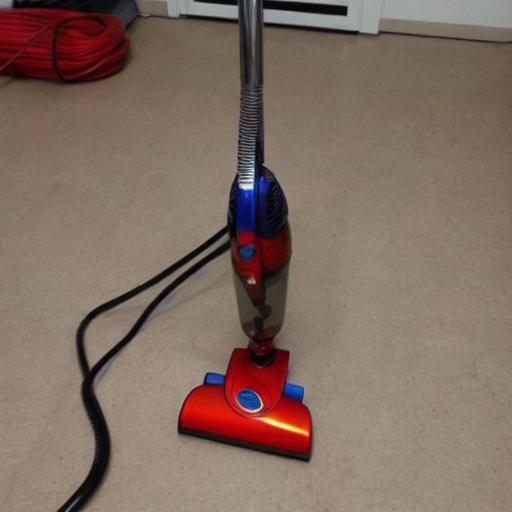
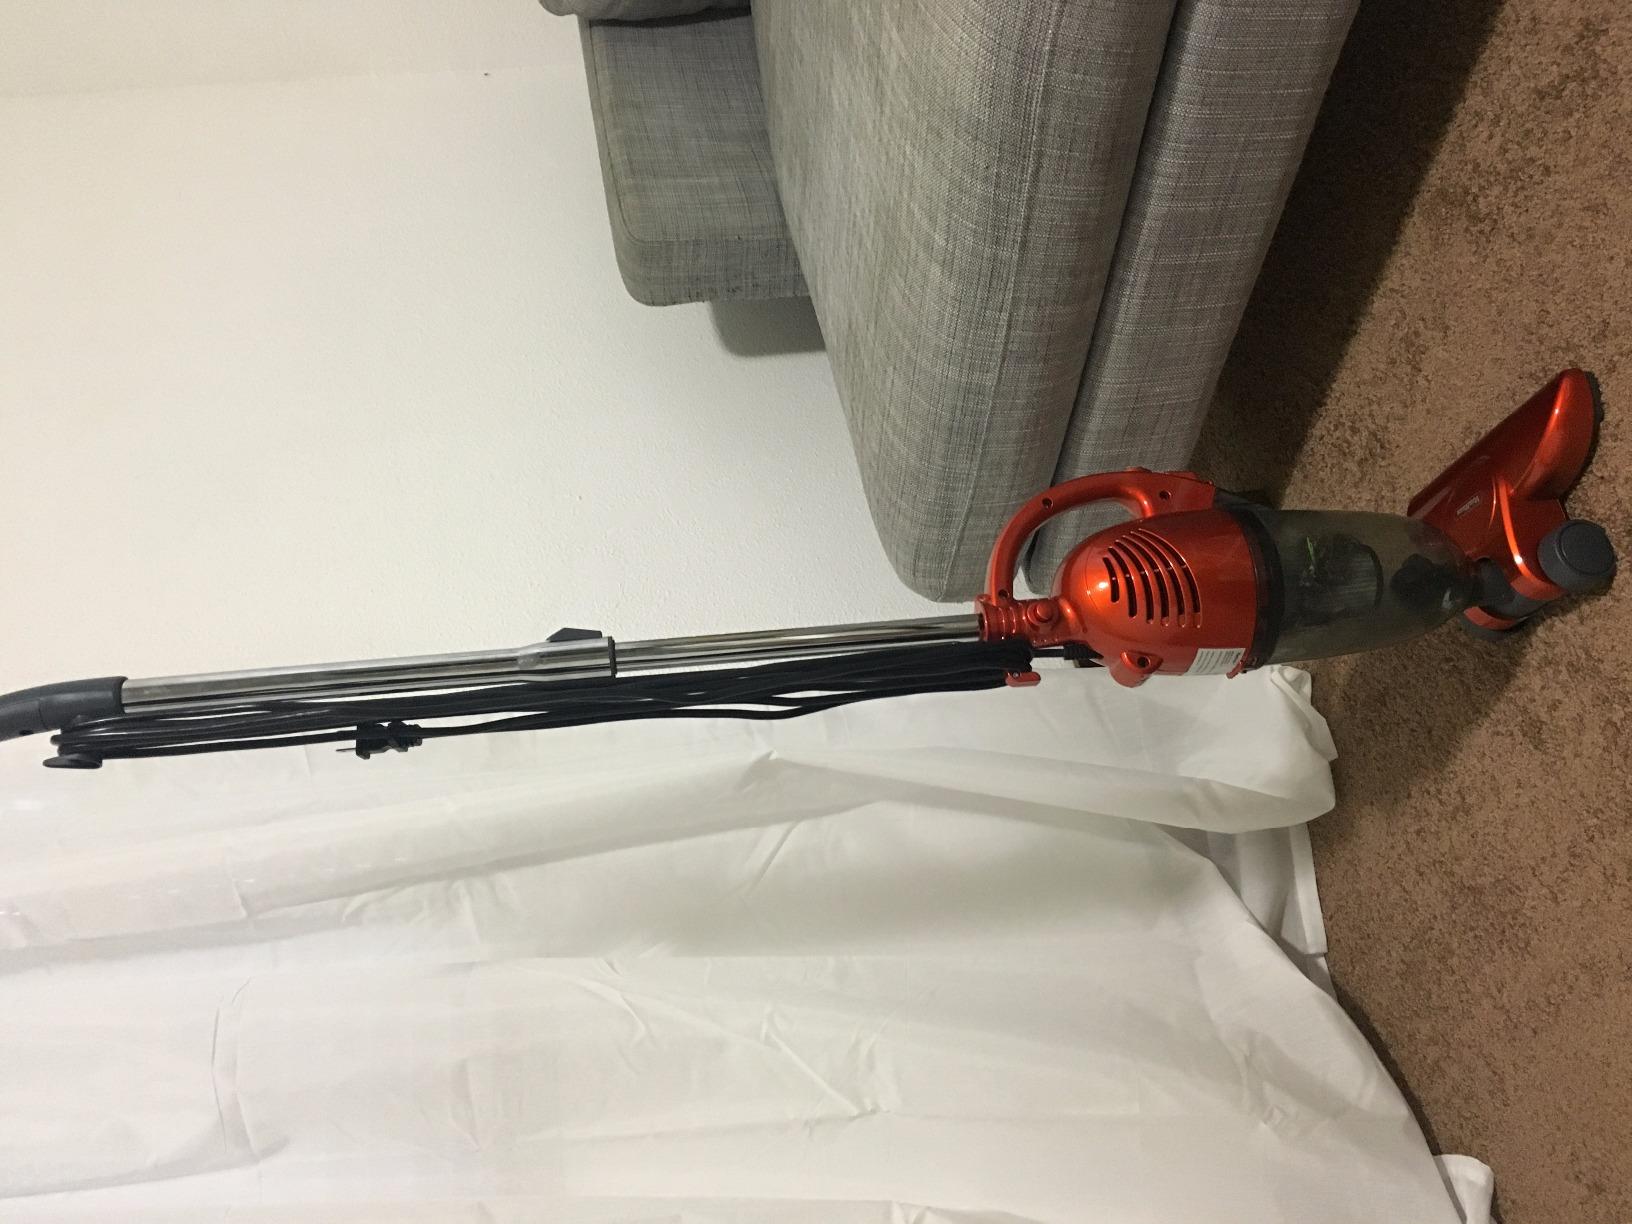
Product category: items_vacuum
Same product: no